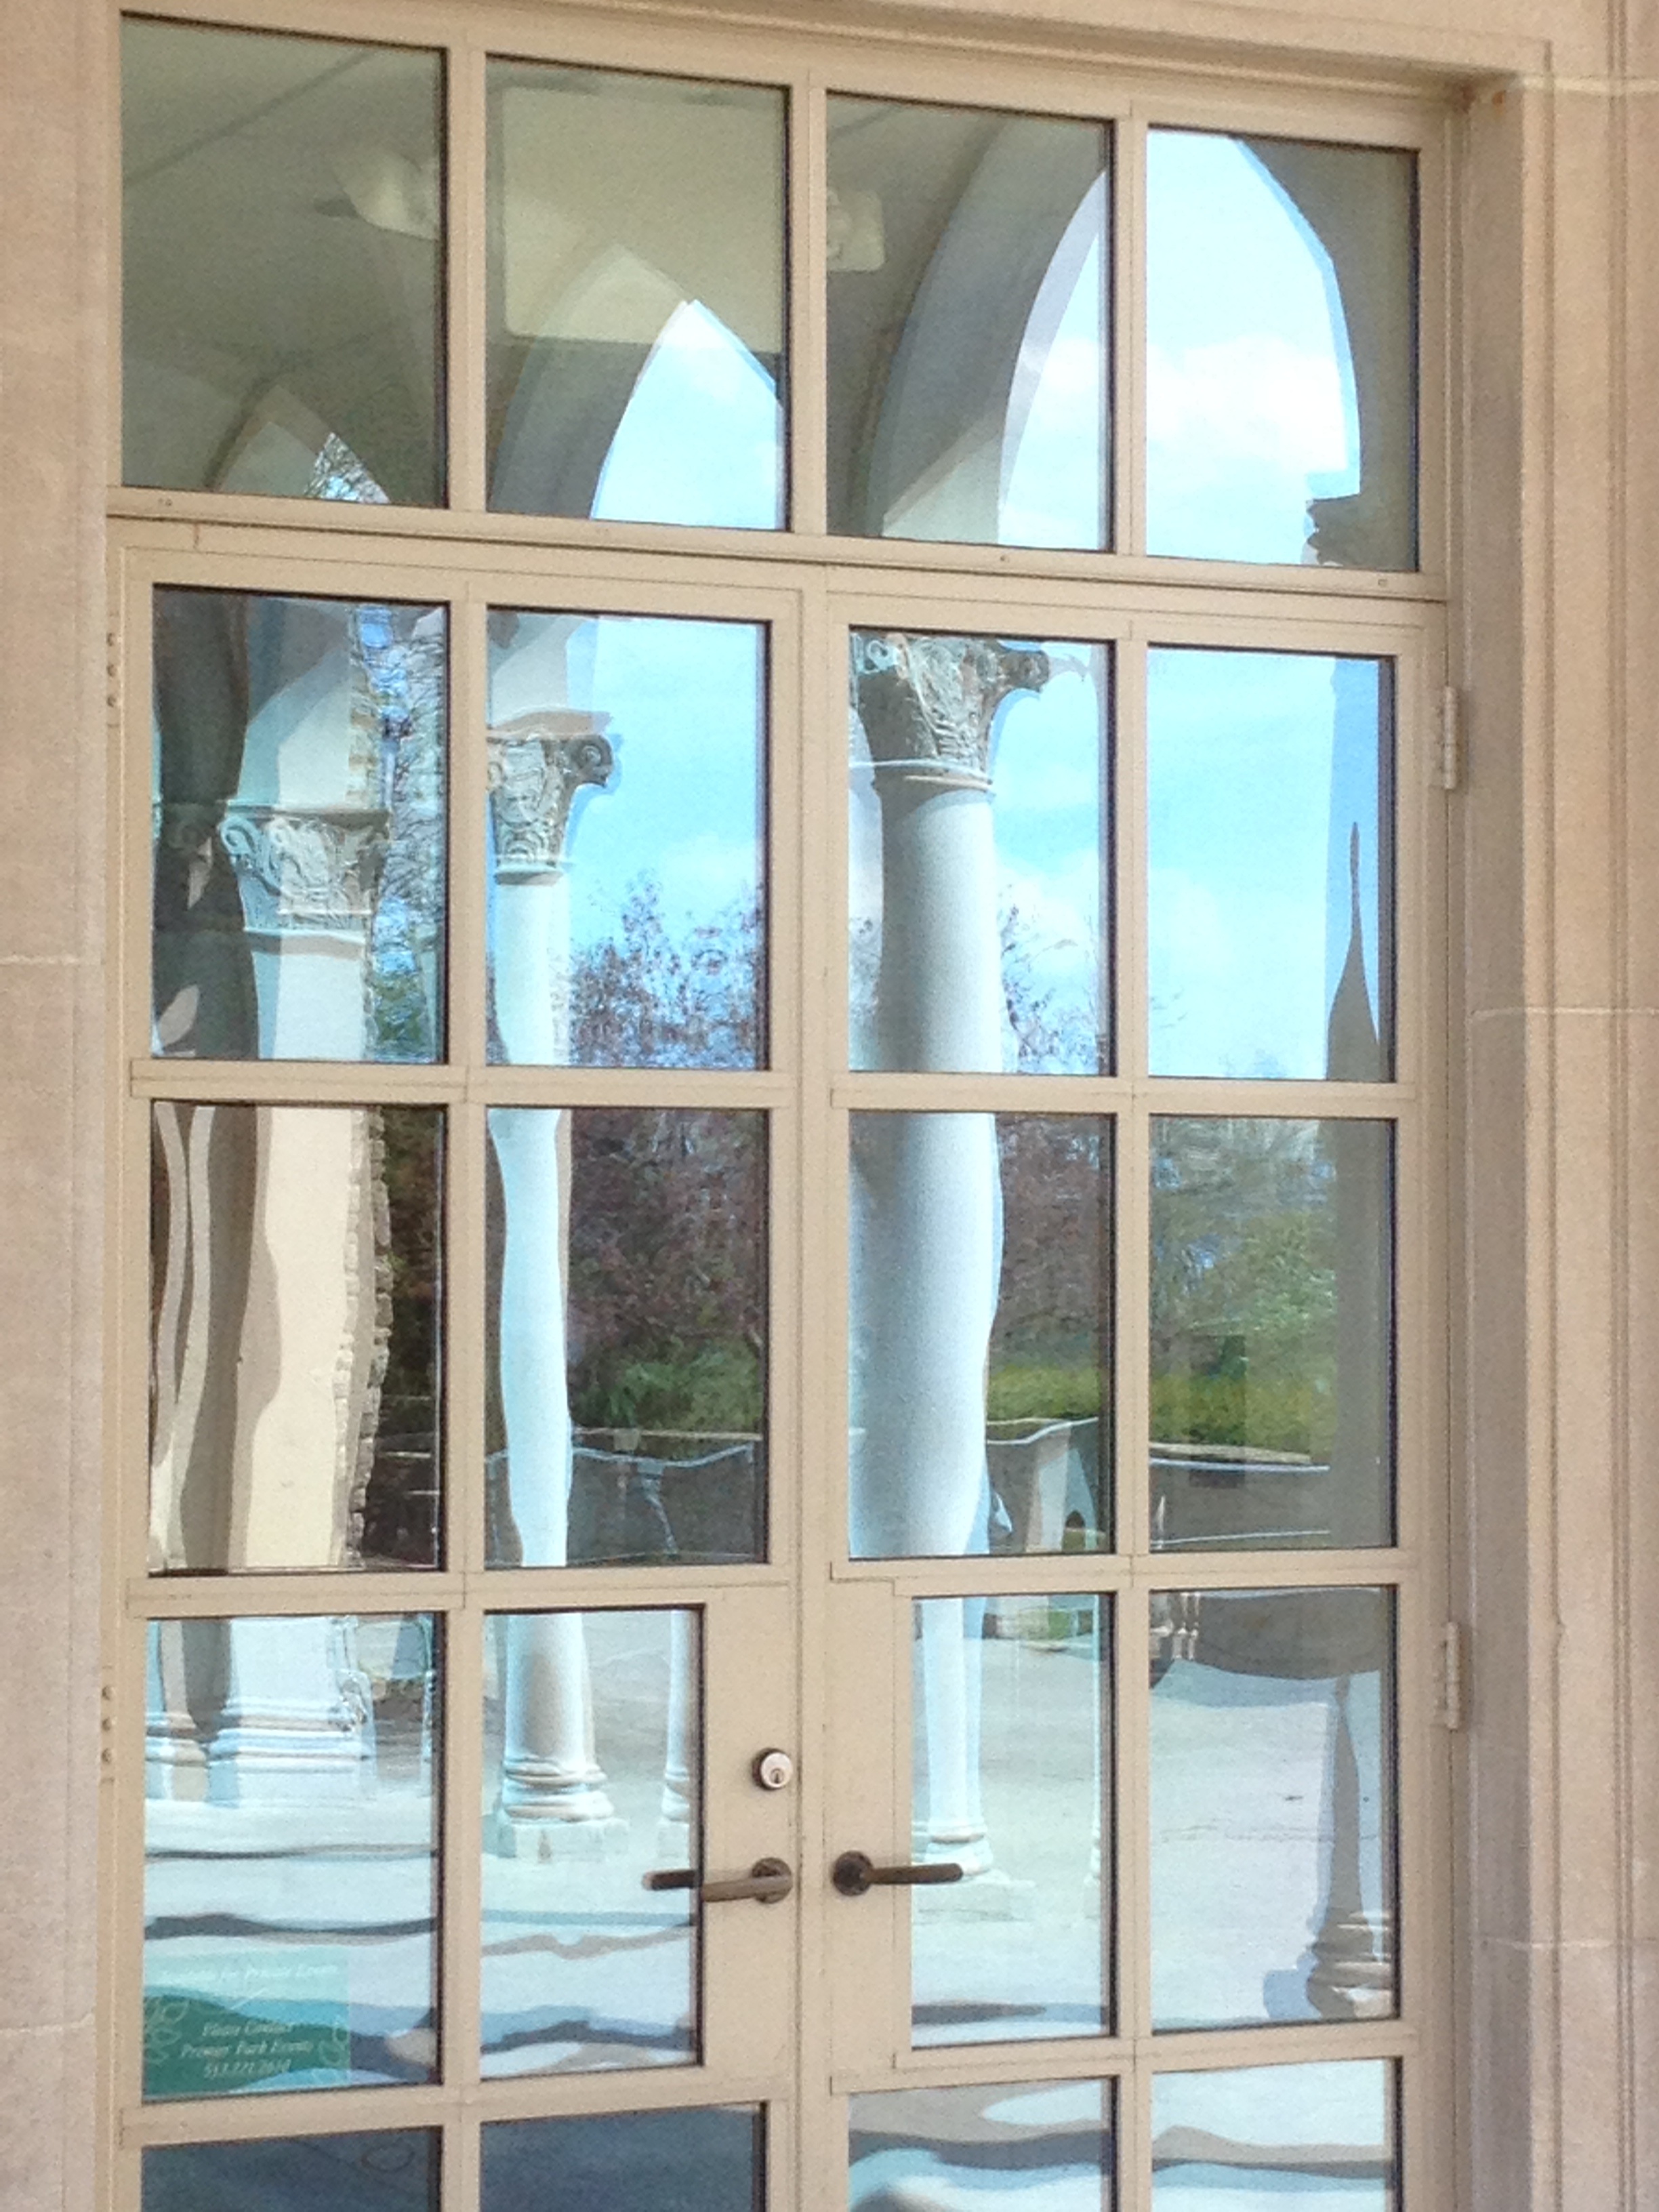
light, architecture, wood, window, glass, building, arch, reflection, facade, exterior, door, interior design, windows, reflecting, daylighting, window covering, sash window, french doors